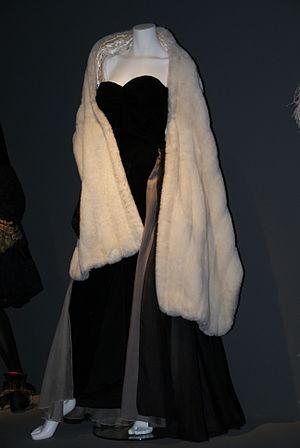
La dolce vita, sorti initialement en France sous le titre La Douceur de vivre, est un film italo-français réalisé par Federico Fellini et sorti en 1960. Le film a obtenu la Palme d'or au 13ᵉ Festival de Cannes, ainsi que l'Oscar des meilleurs costumes de 1962.